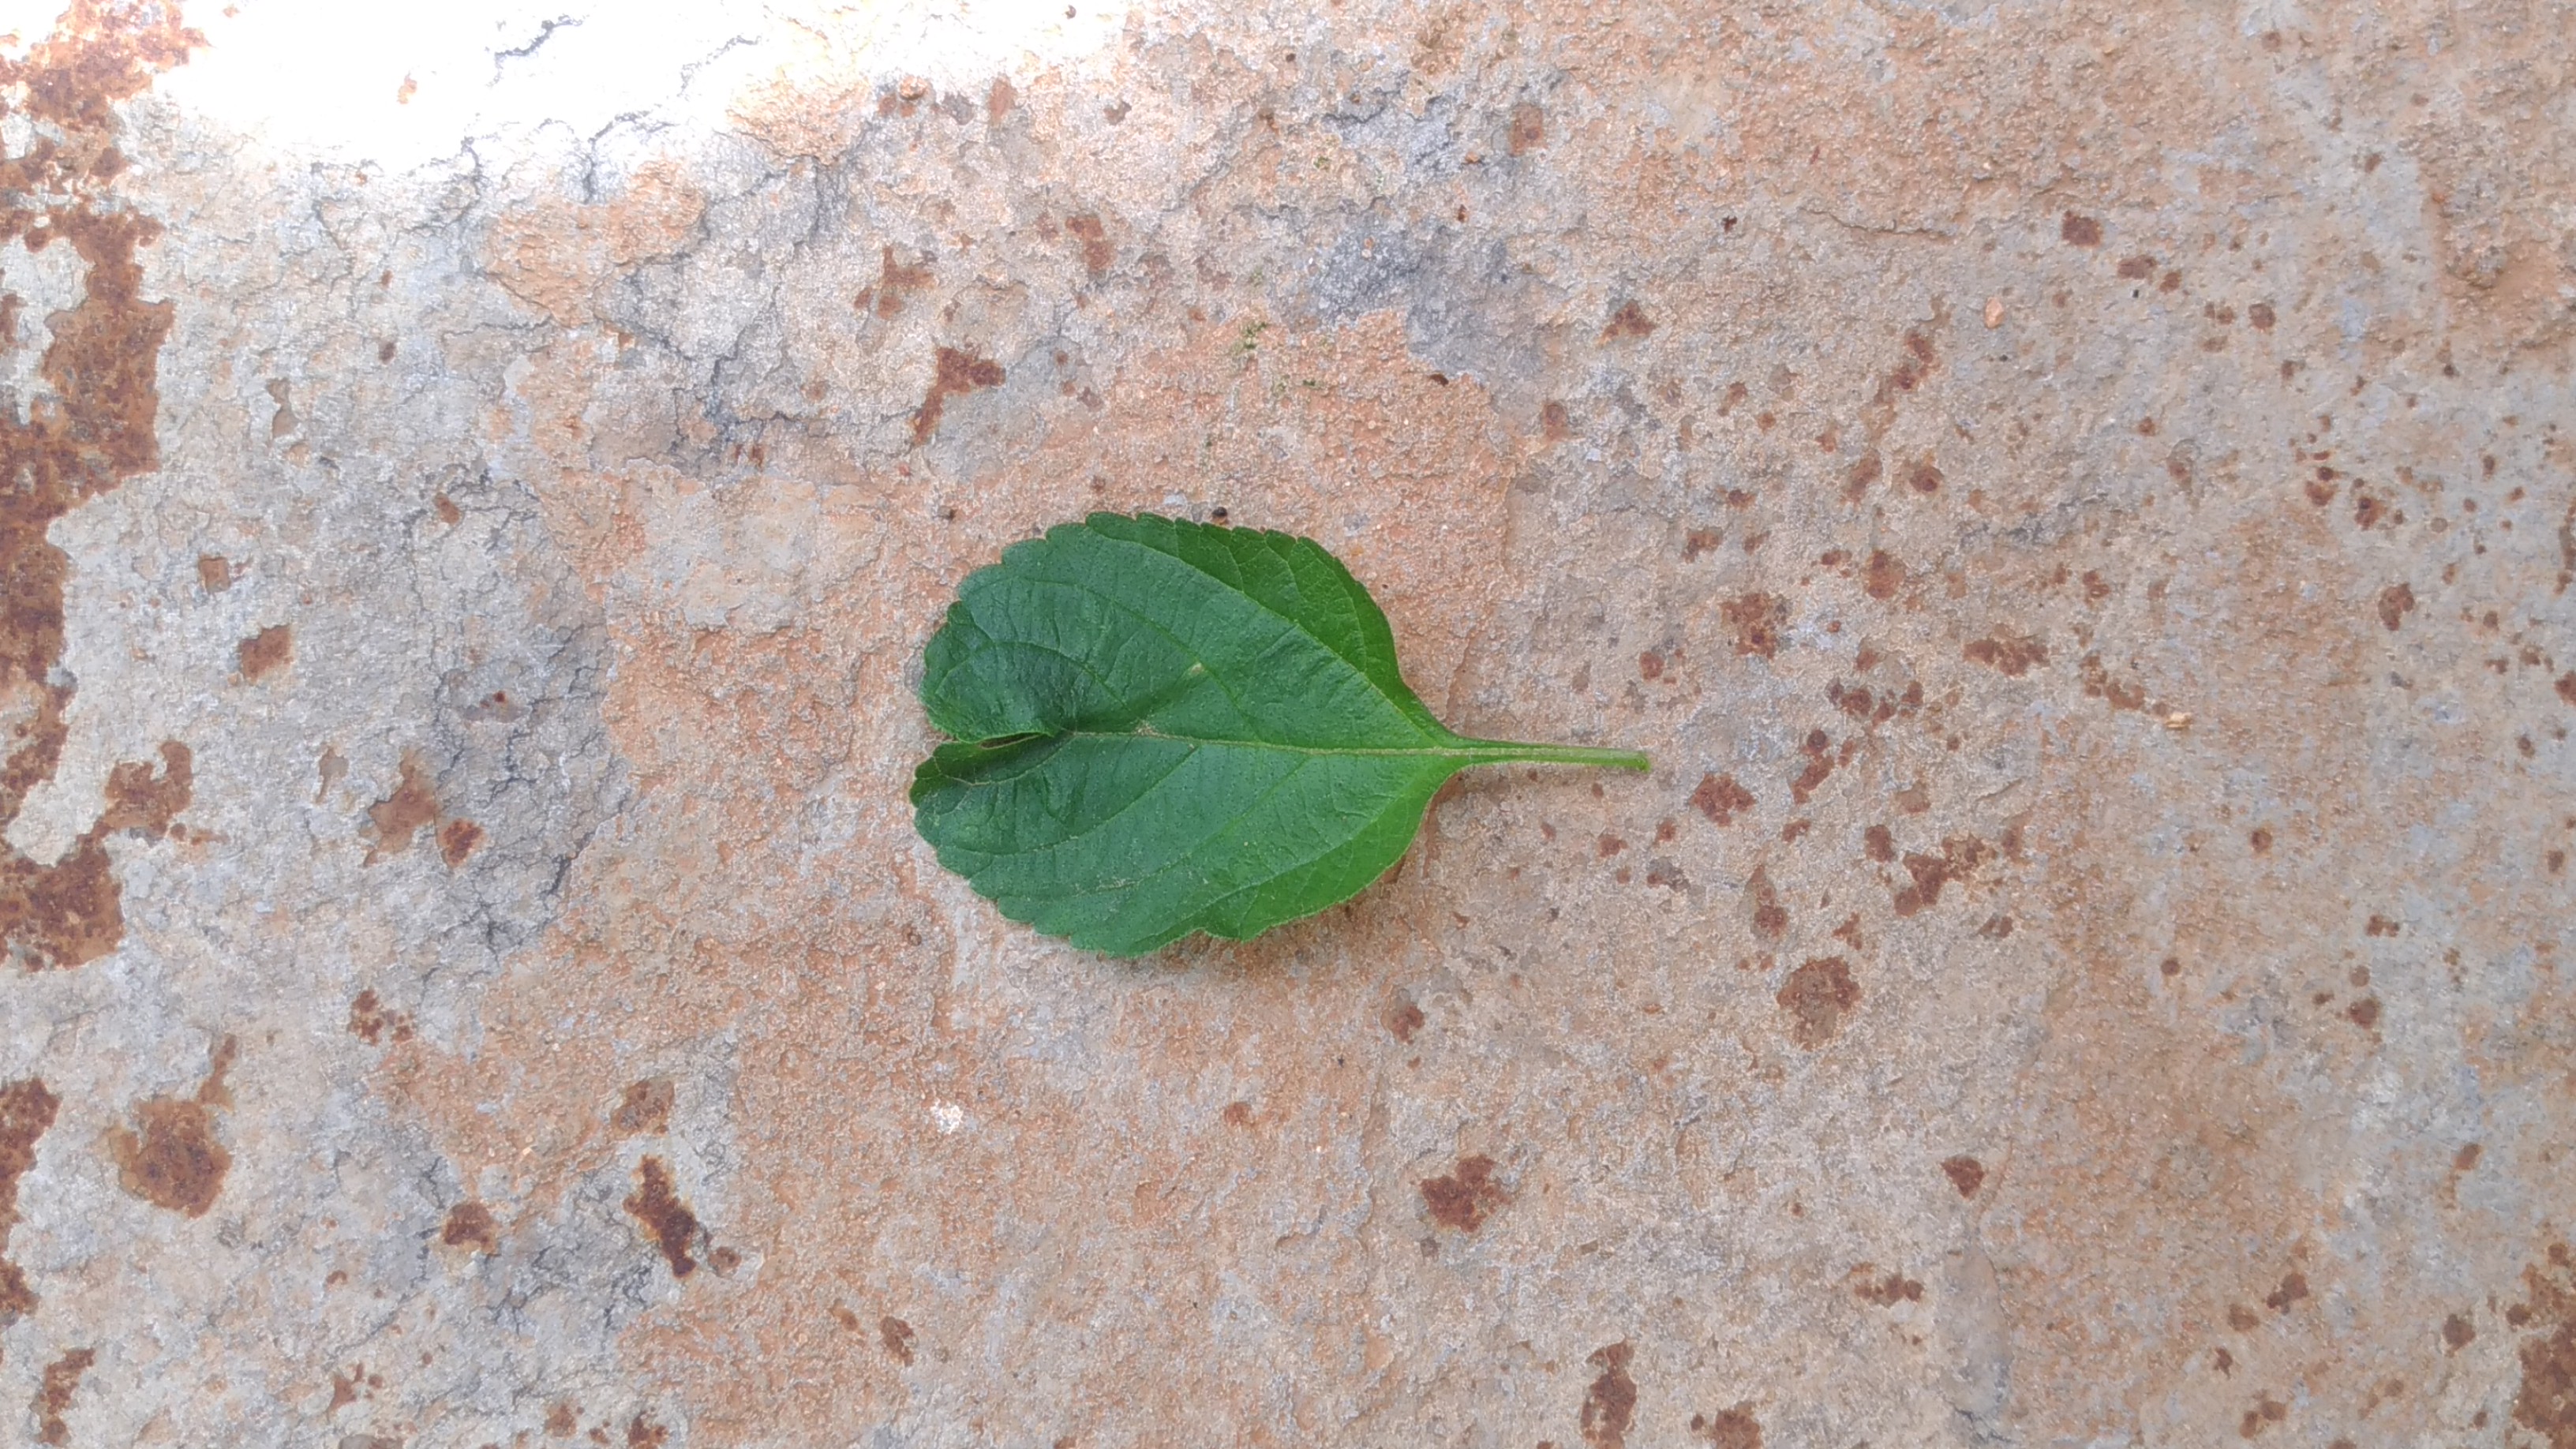
Plant: Lantana